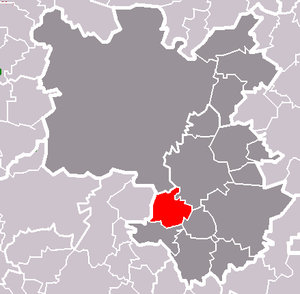
Losiná est une commune du district de Plzeň-Ville, dans la région de Plzeň, en République tchèque. Sa population s'élevait à 1 329 habitants en 2018.